Piața Romană

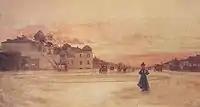
Piața Romană, a 19th-century painting by Juan Alpar

Piața Romană ("The Roman Square") is a major traffic intersection in Sector 1, central Bucharest.